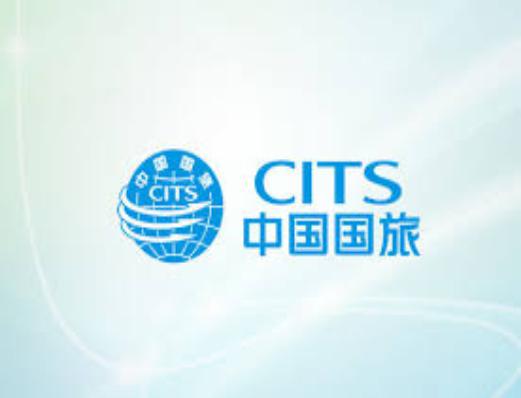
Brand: guolv
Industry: Others